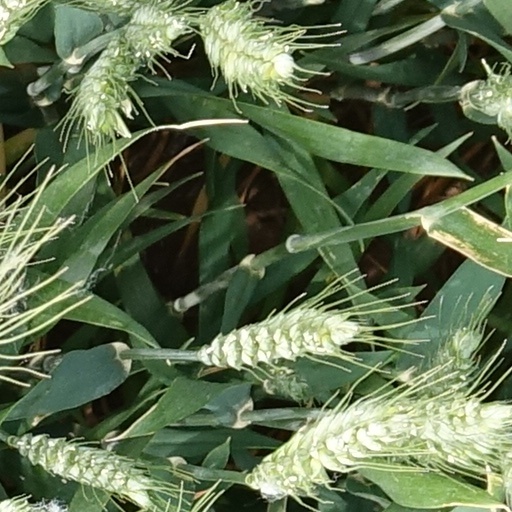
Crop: wheat